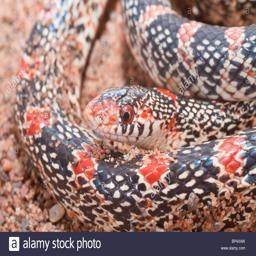
Animal: snakes